Bradley University

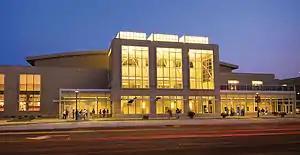
Renaissance Coliseum

The speech team had a winning streak at the American Forensics Association Championship from 1980 through 1993.